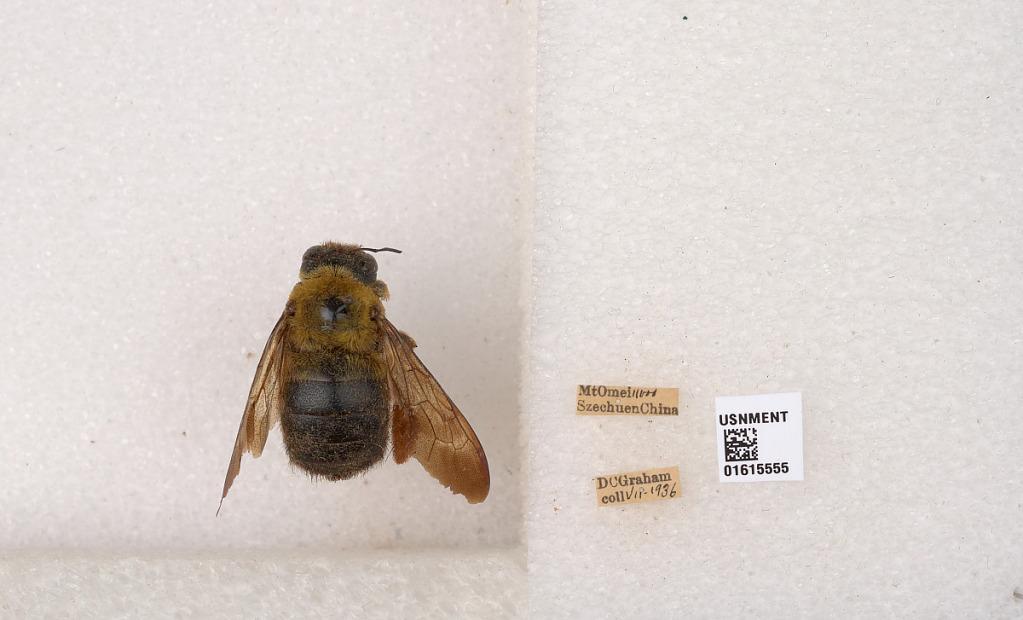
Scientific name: Xylocopa (Koptortosoma) sinensis Smith
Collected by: D. Graham
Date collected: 1936-7-1
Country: China
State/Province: Sichuan
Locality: Mt. Omei